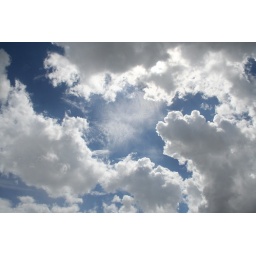
Even the sky in the Shire is prettier than at home